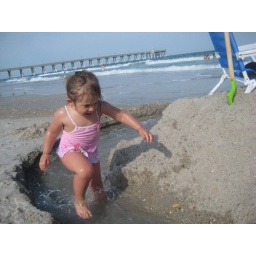
Marching around the sand castle